The Frame (Christchurch)

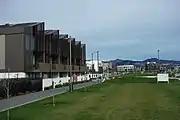
East Frame 460

The Frame is an urban renewal project in Christchurch, New Zealand, with three parts: the East Frame, North Frame and South Frame. The plan for the Frame was published in 2012 in the Christchurch Central Recovery Plan, the plan for recovering the central city after the 2010 and 2011 Canterbury earthquakes. The East Frame is the largest segment, which is being developed into a residential area with Rauora Park down the middle. The South Frame has a walkway, known as the Greenway, running east-west.